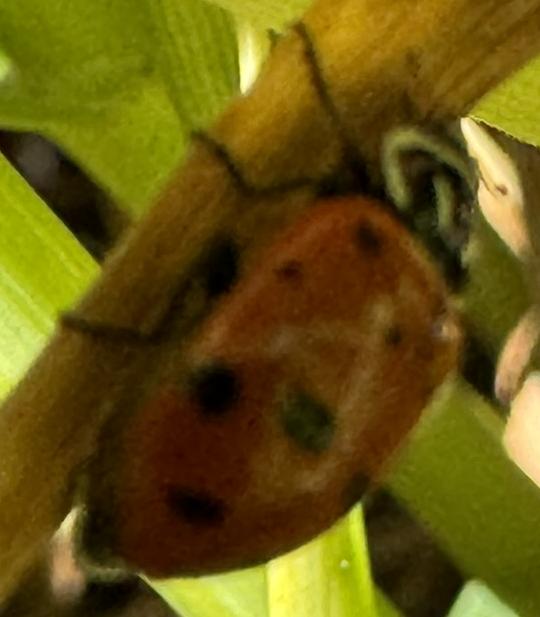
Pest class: predators